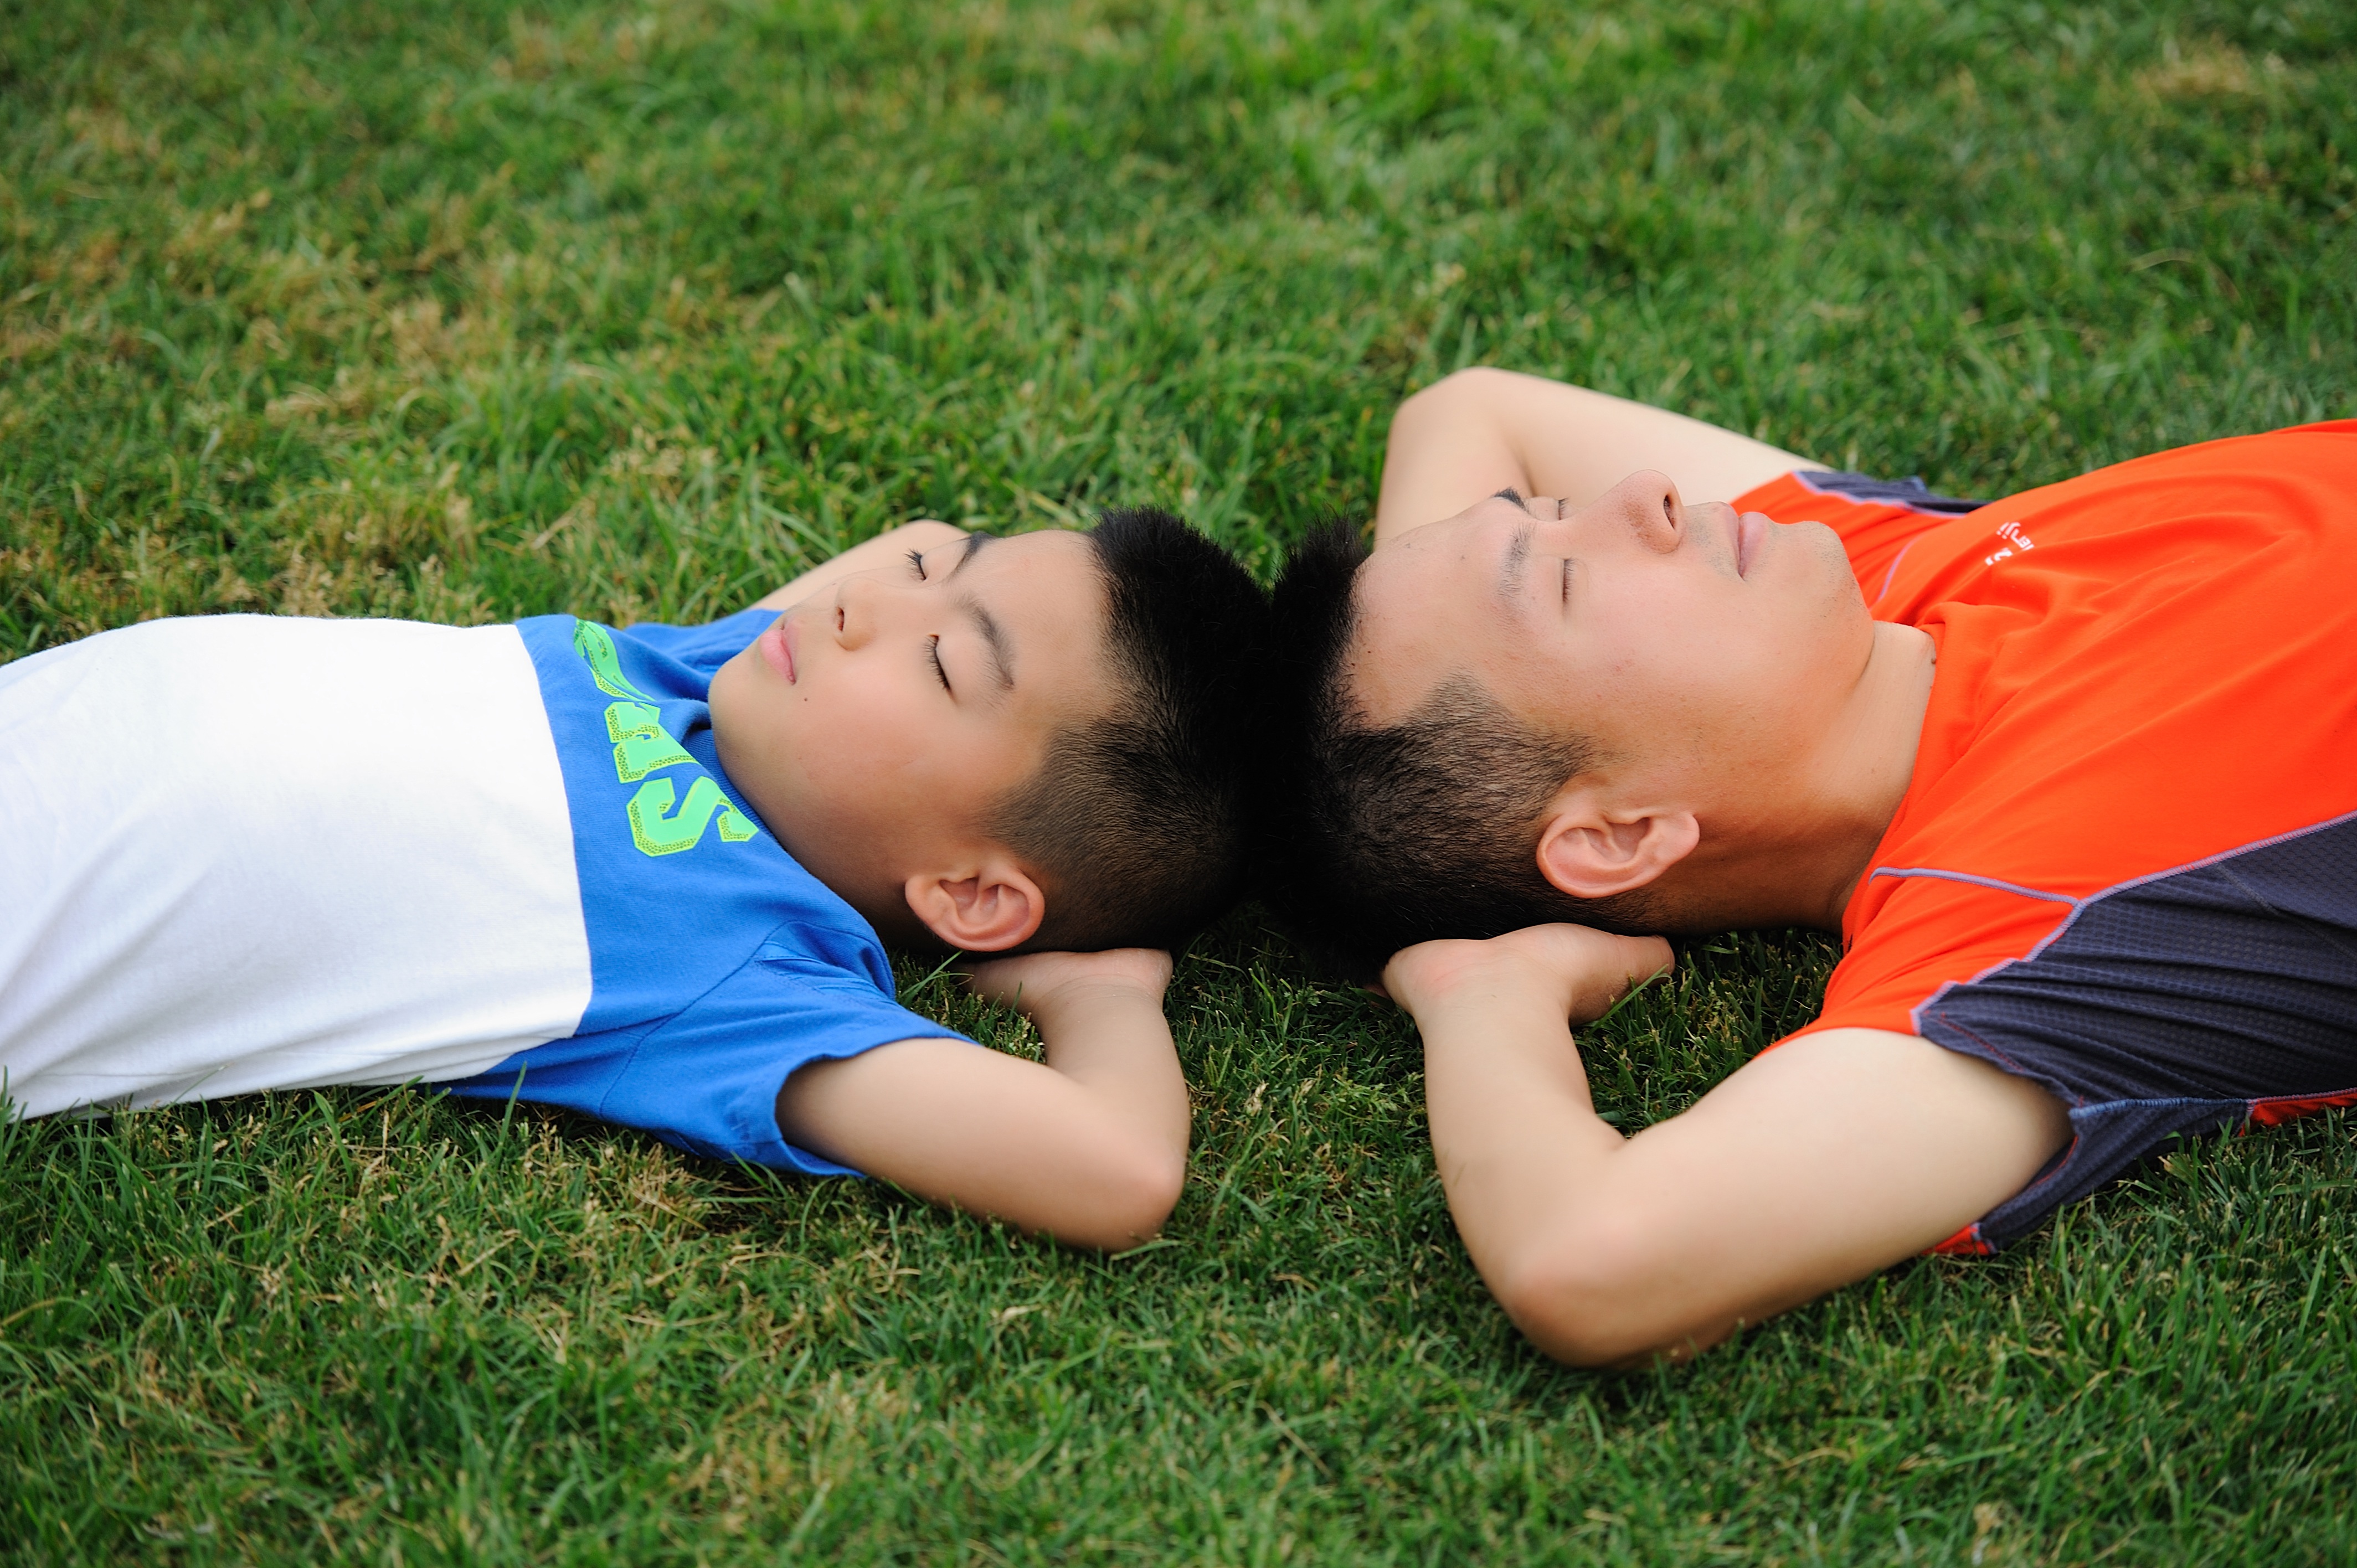
grass, person, people, lawn, play, train, child, football, teenager, greenery, kids, sleep, sports, infant, ball, interaction, portrait photography, human positions, human action